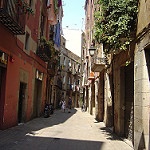
Scene: Outdoor